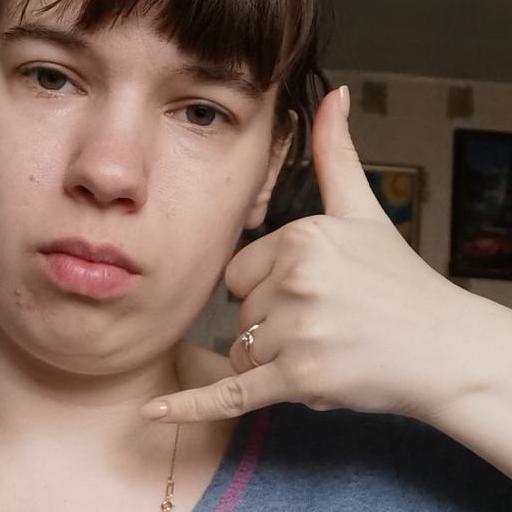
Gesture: call